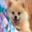
Label: dog